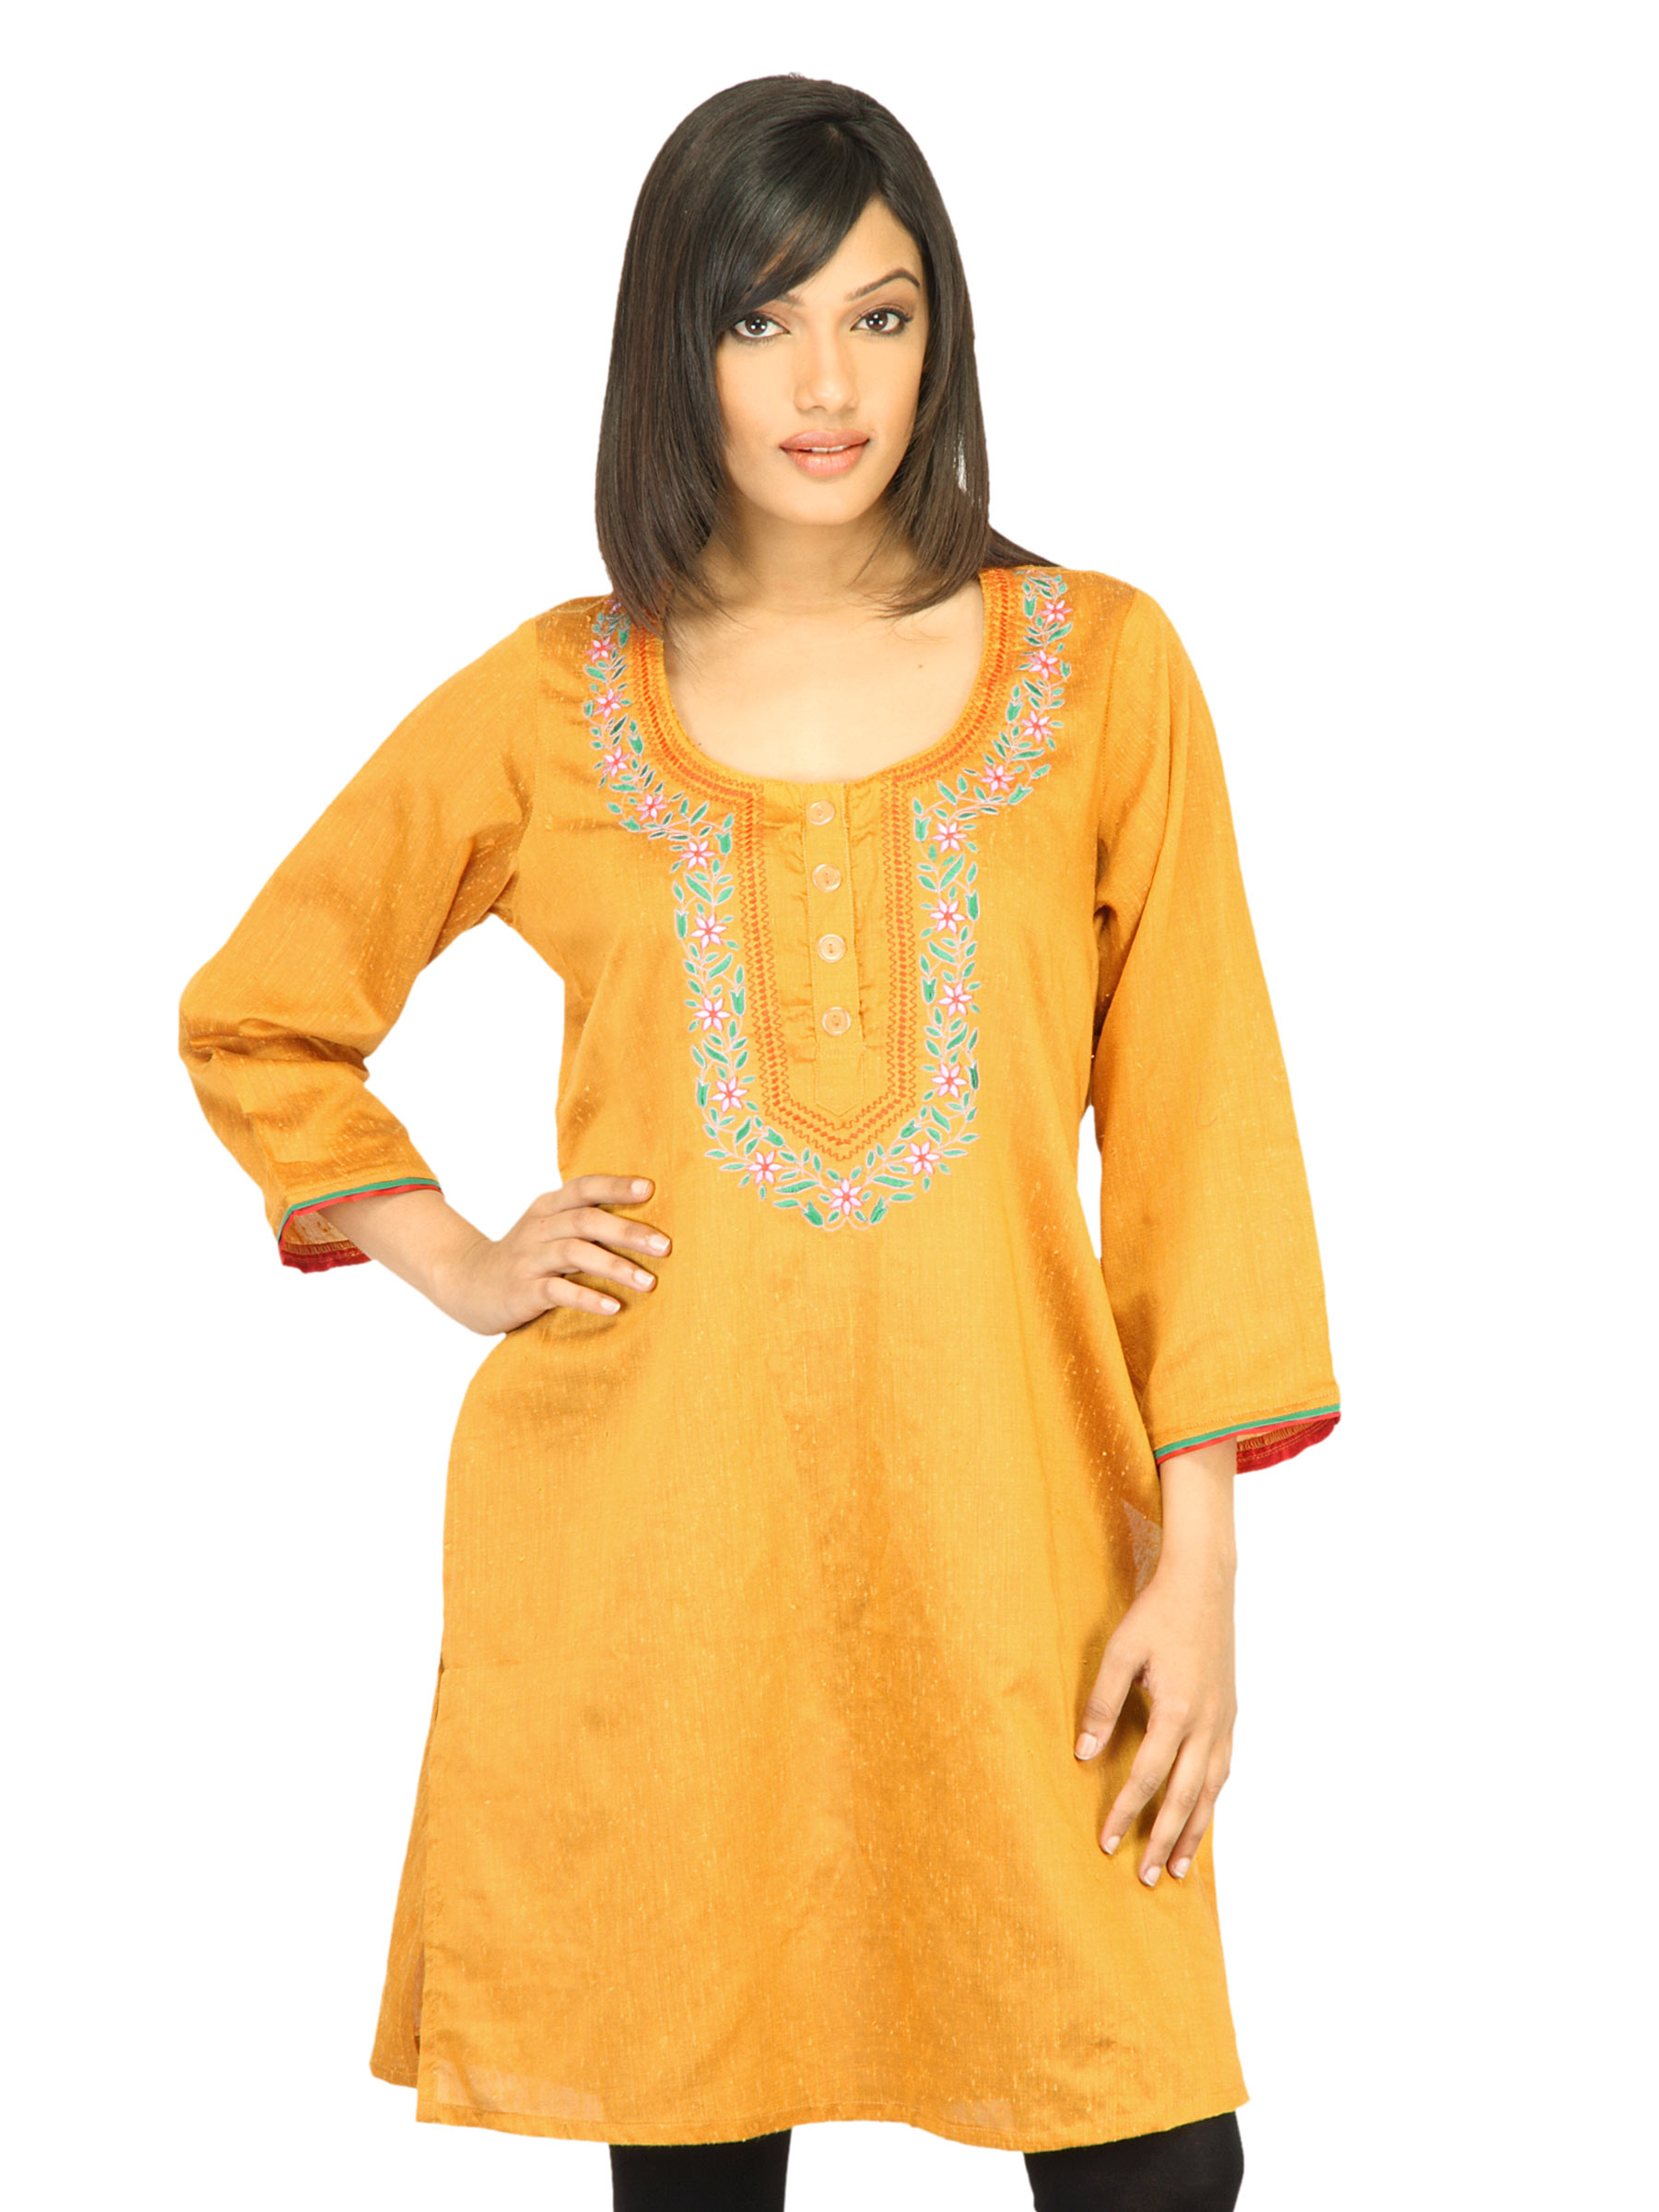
Diva Women Embroided Mustard Kurta
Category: Apparel / Topwear / Kurtas
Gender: Women
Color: Mustard
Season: Fall 2011
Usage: Ethnic